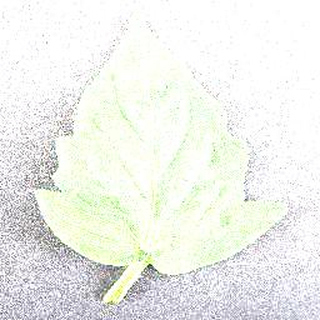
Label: healthy_tomato